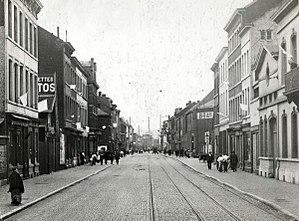
Rue Grétry en 1914
La rue Grétry est une artère liégeoise qui va du pont Kennedy franchissant la Meuse à la rue Bonne-Femme. Elle se situe principalement dans le quartier administratif du Longdoz et en rive droite de la Dérivation.